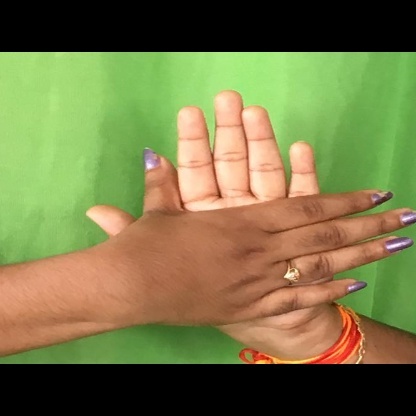
Mudra: Chakra